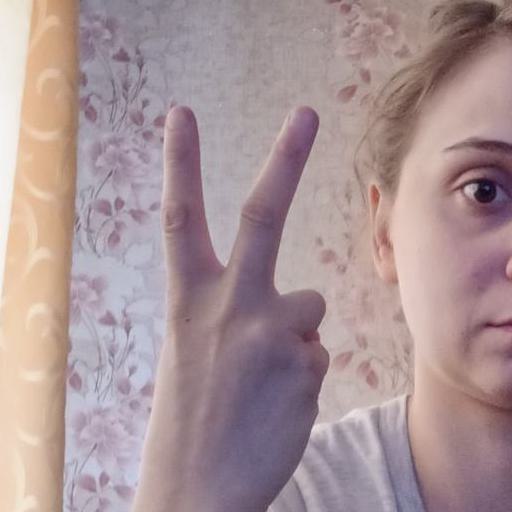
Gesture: peace_inverted